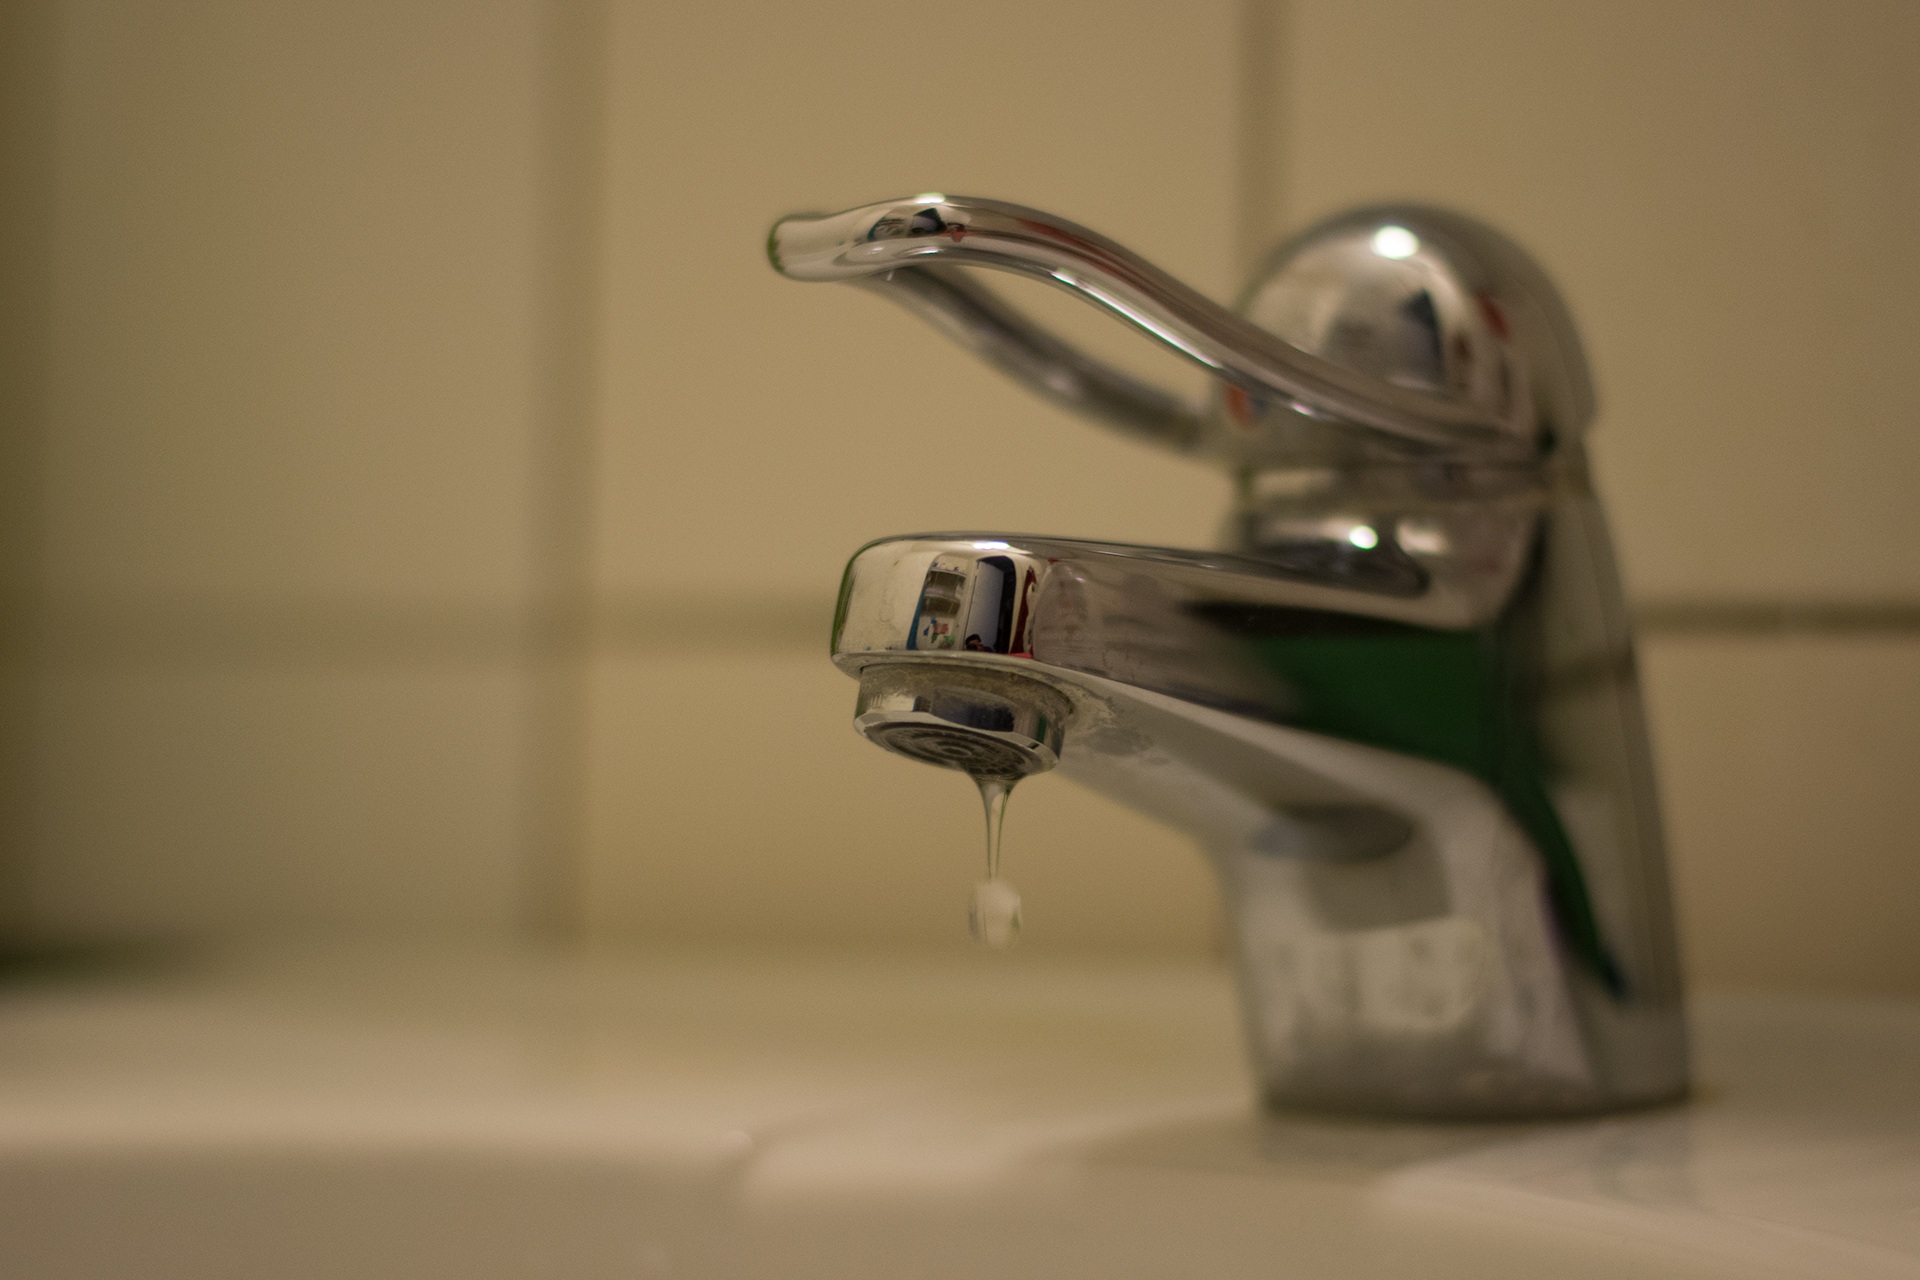
water, sink, tap, bidet, bathroom faucet, plumbing fixture, dripping tap